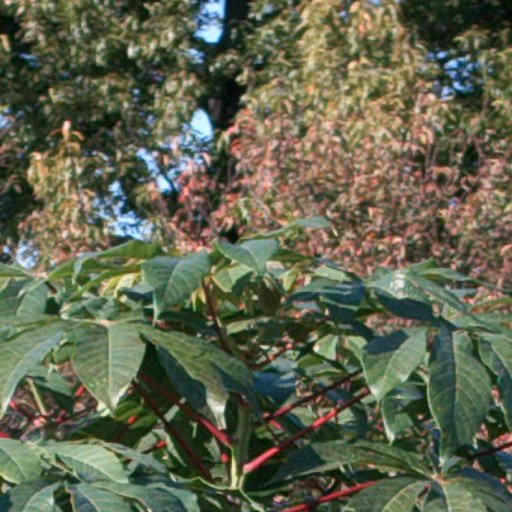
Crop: cassava